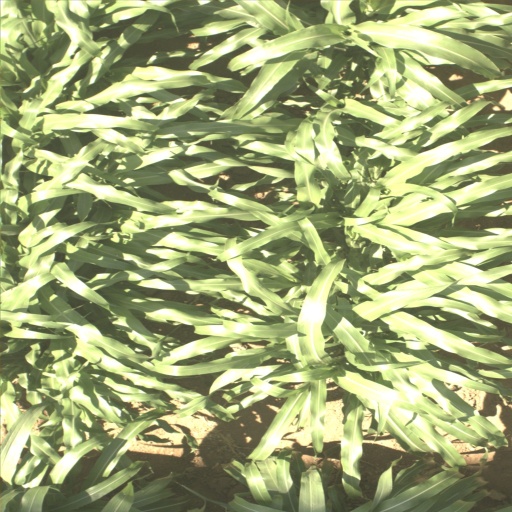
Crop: sorghum